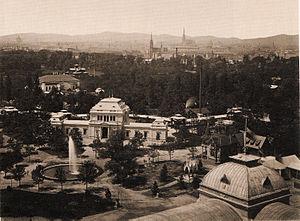
L'Exposition universelle de 1873 s'est déroulée du 1ᵉʳ mai 1873 au 31 octobre 1873 à Vienne en Autriche, sur le thème de l'Éducation et de la Culture. Elle a lieu en fait au Prater, une ancienne réserve de chasse impériale près de la capitale, et réunit 53 000 exposants. Elle occupe une surface de 233 hectares, dont 16 hectares couverts. Son emblème est la Rotonde, dont la coupole est, à l'époque, la plus grande du monde.